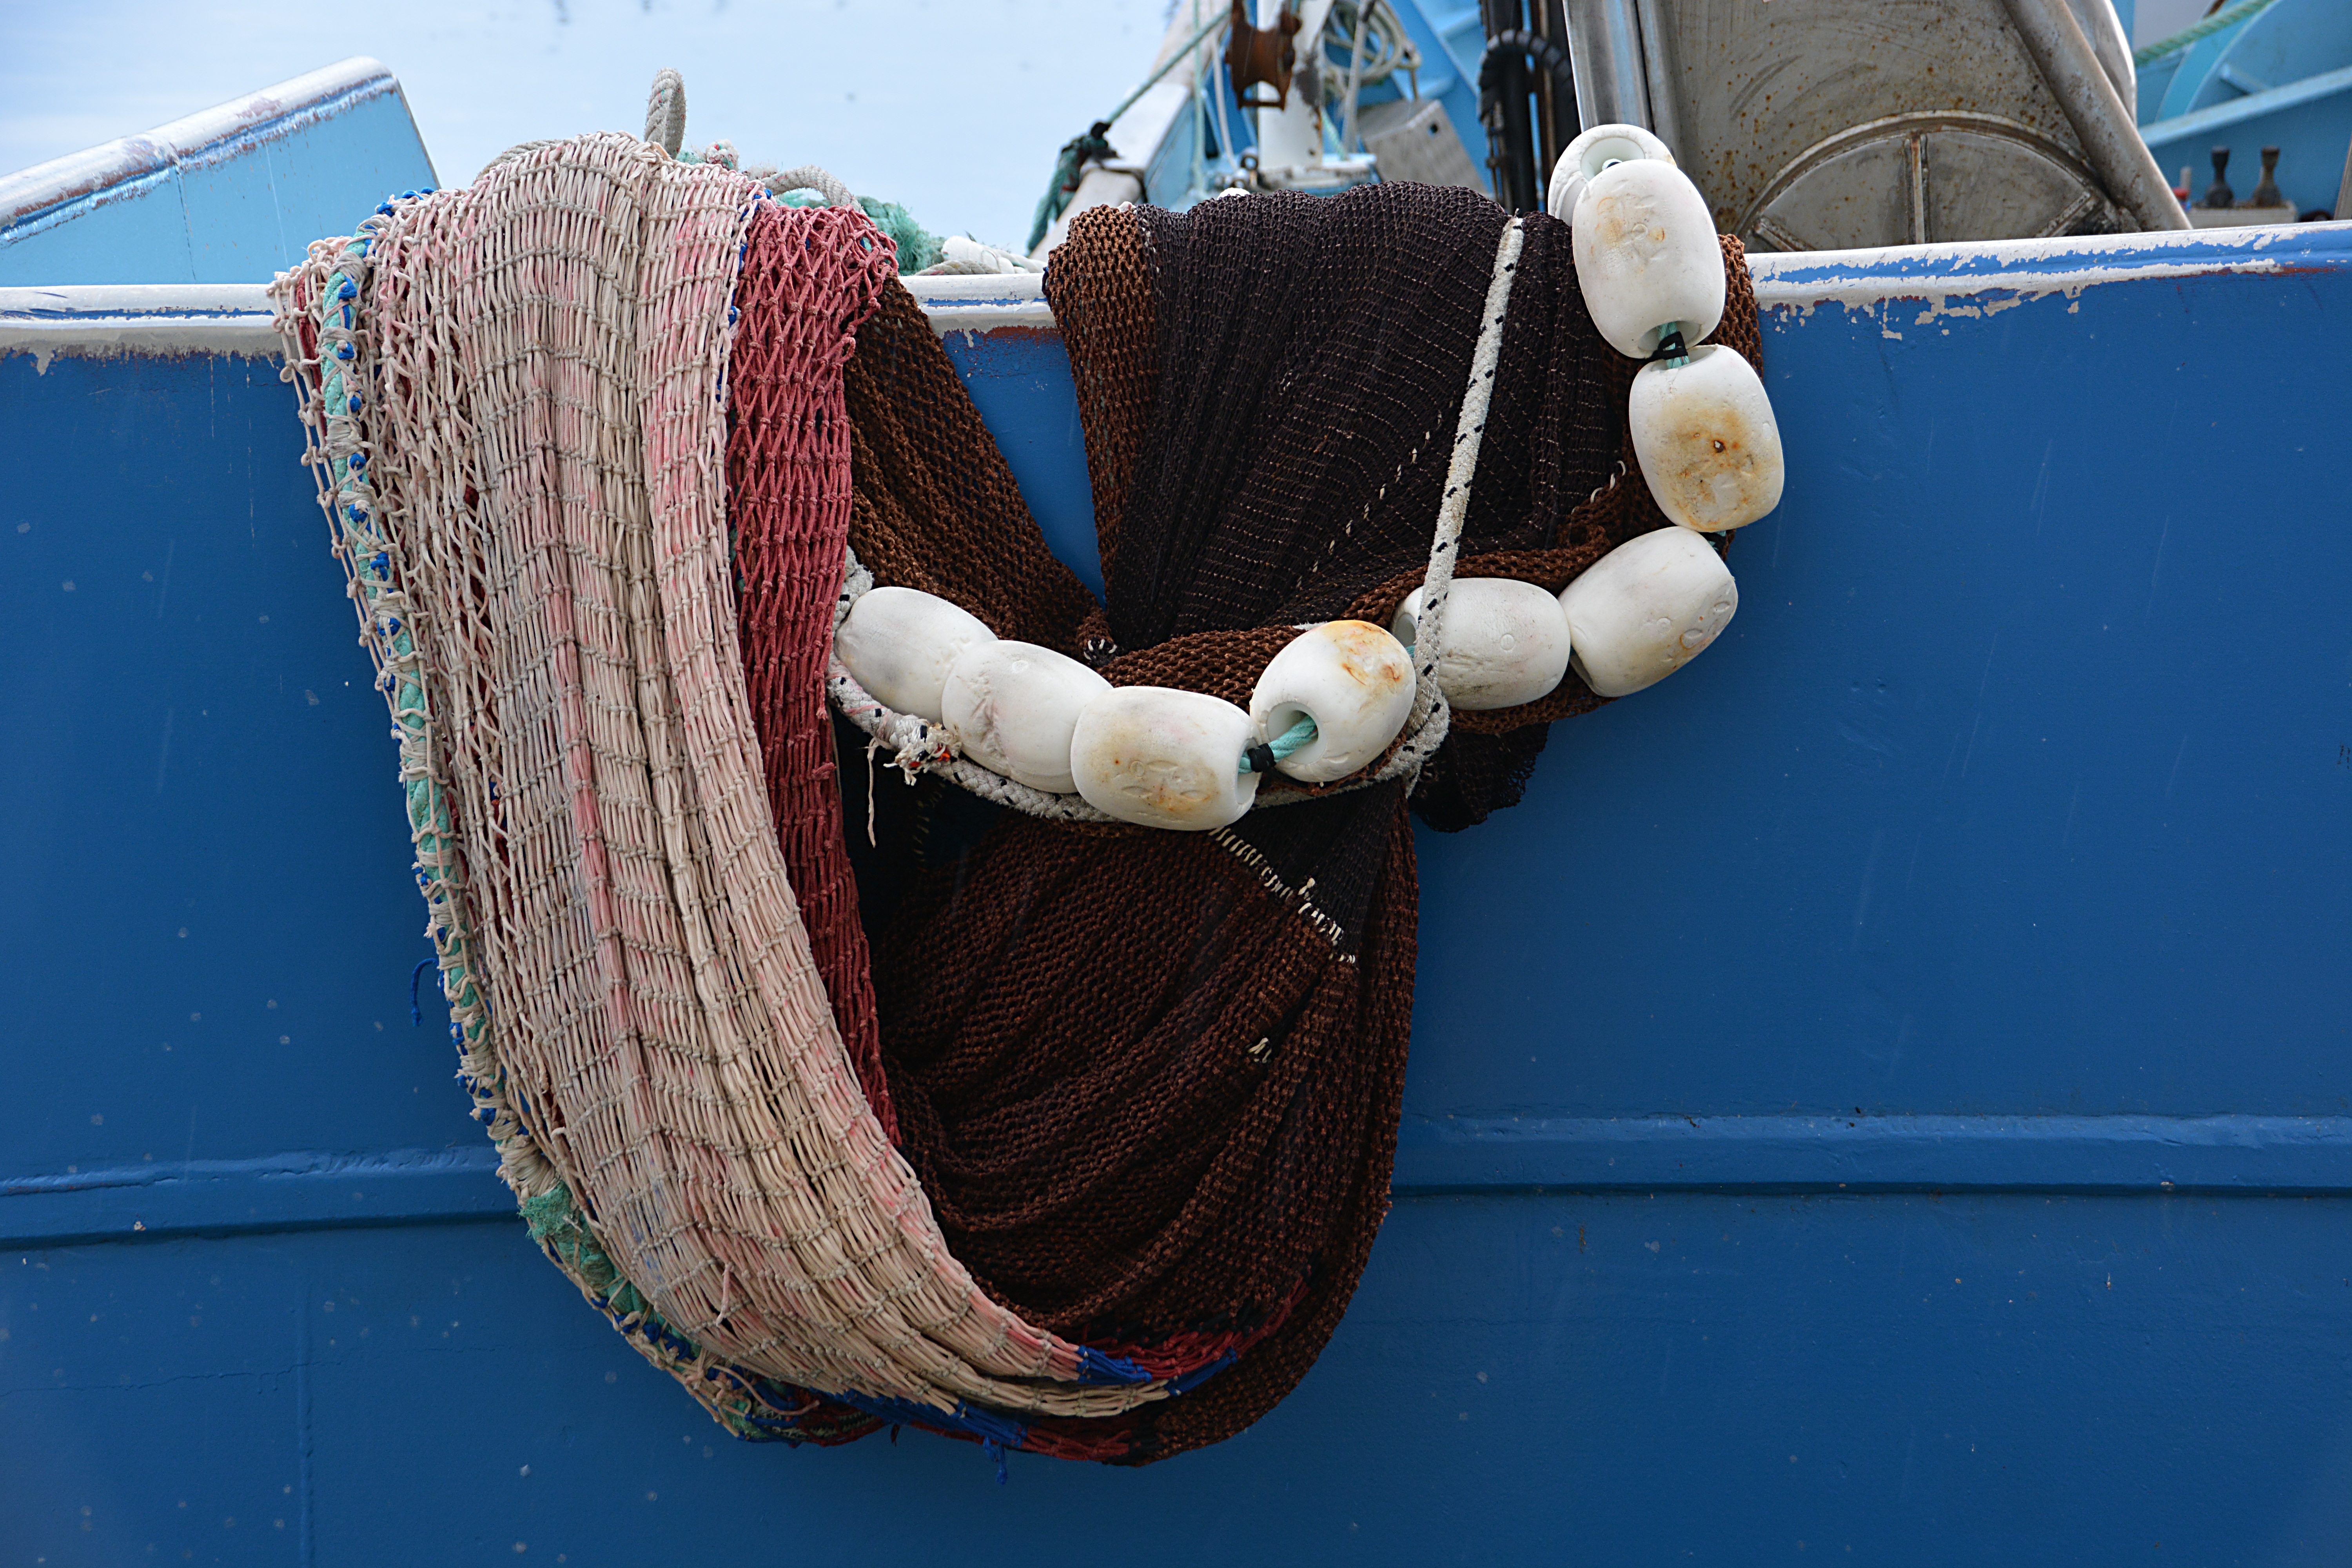
water, rope, boat, spring, vehicle, fishing, fisherman, color, blue, port, docks, art, netting, trawler, marin, fishing port, traditional fishing, fisherman boat